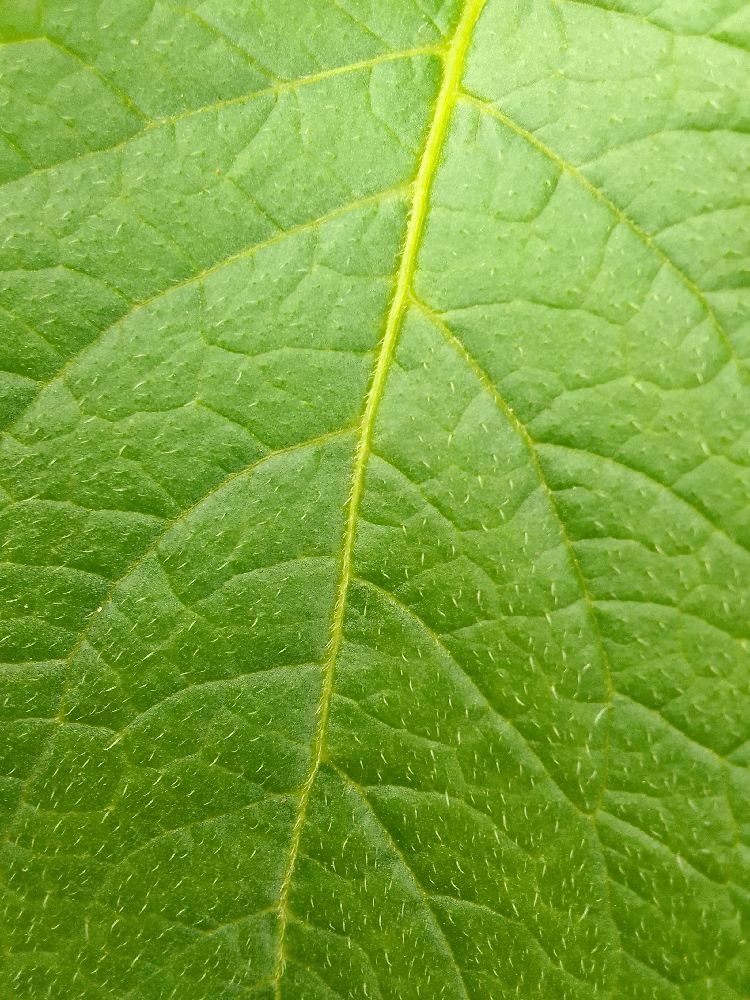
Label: Healthy